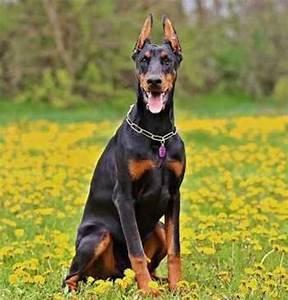
dog